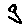
Label: 9